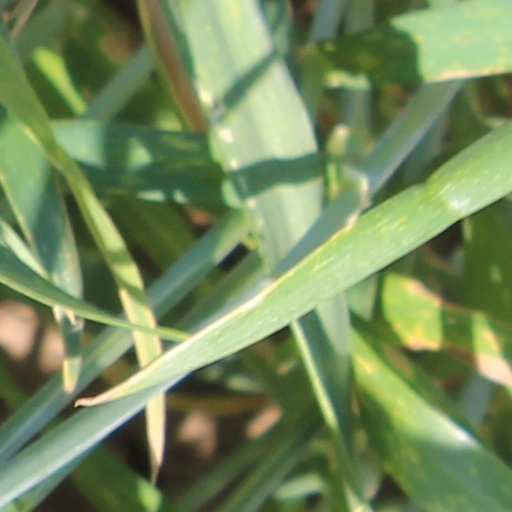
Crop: wheat